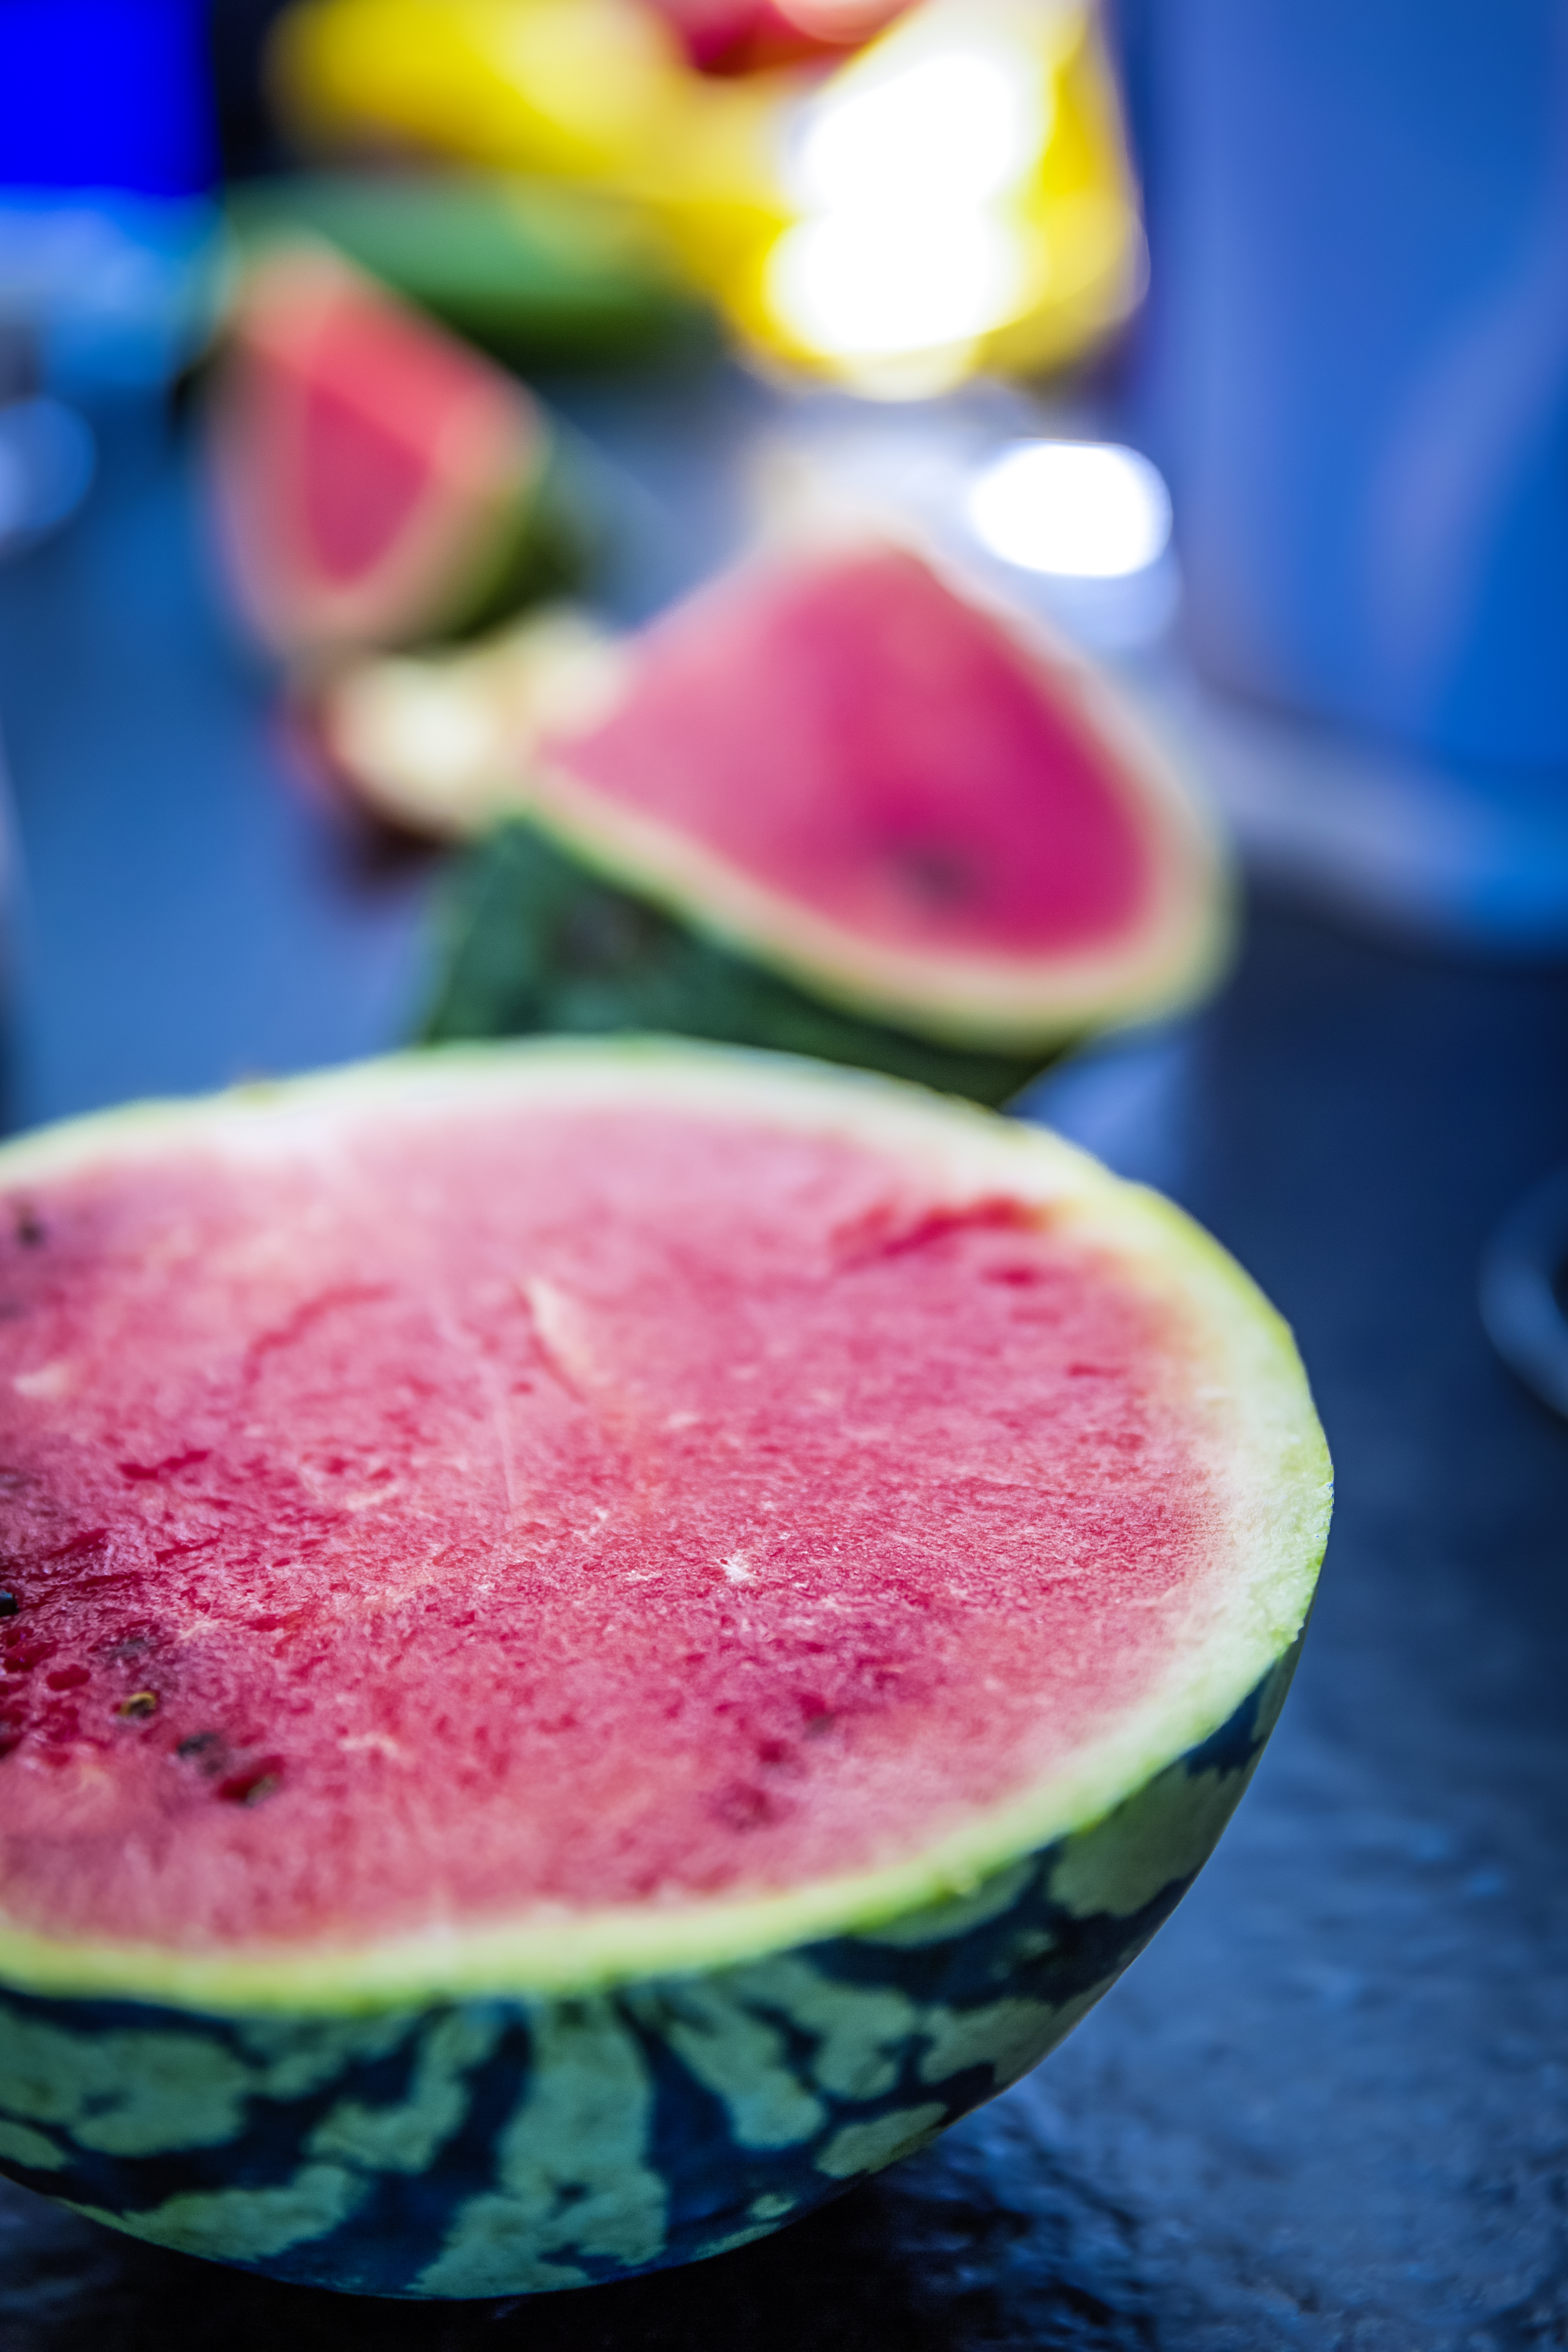
plant, fruit, food, produce, macro, watermelon, sweetness, melon, flowering plant, land plant, citrullus, cucumber gourd and melon family